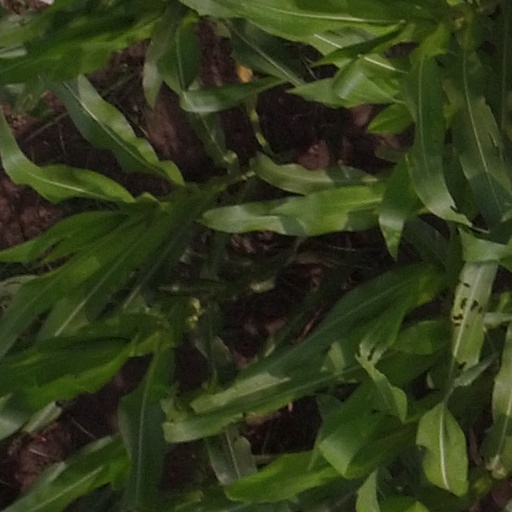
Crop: maize; corn